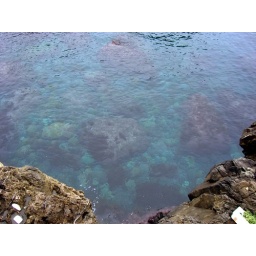
I was surprised how clear the water was in the Sea of Japan.